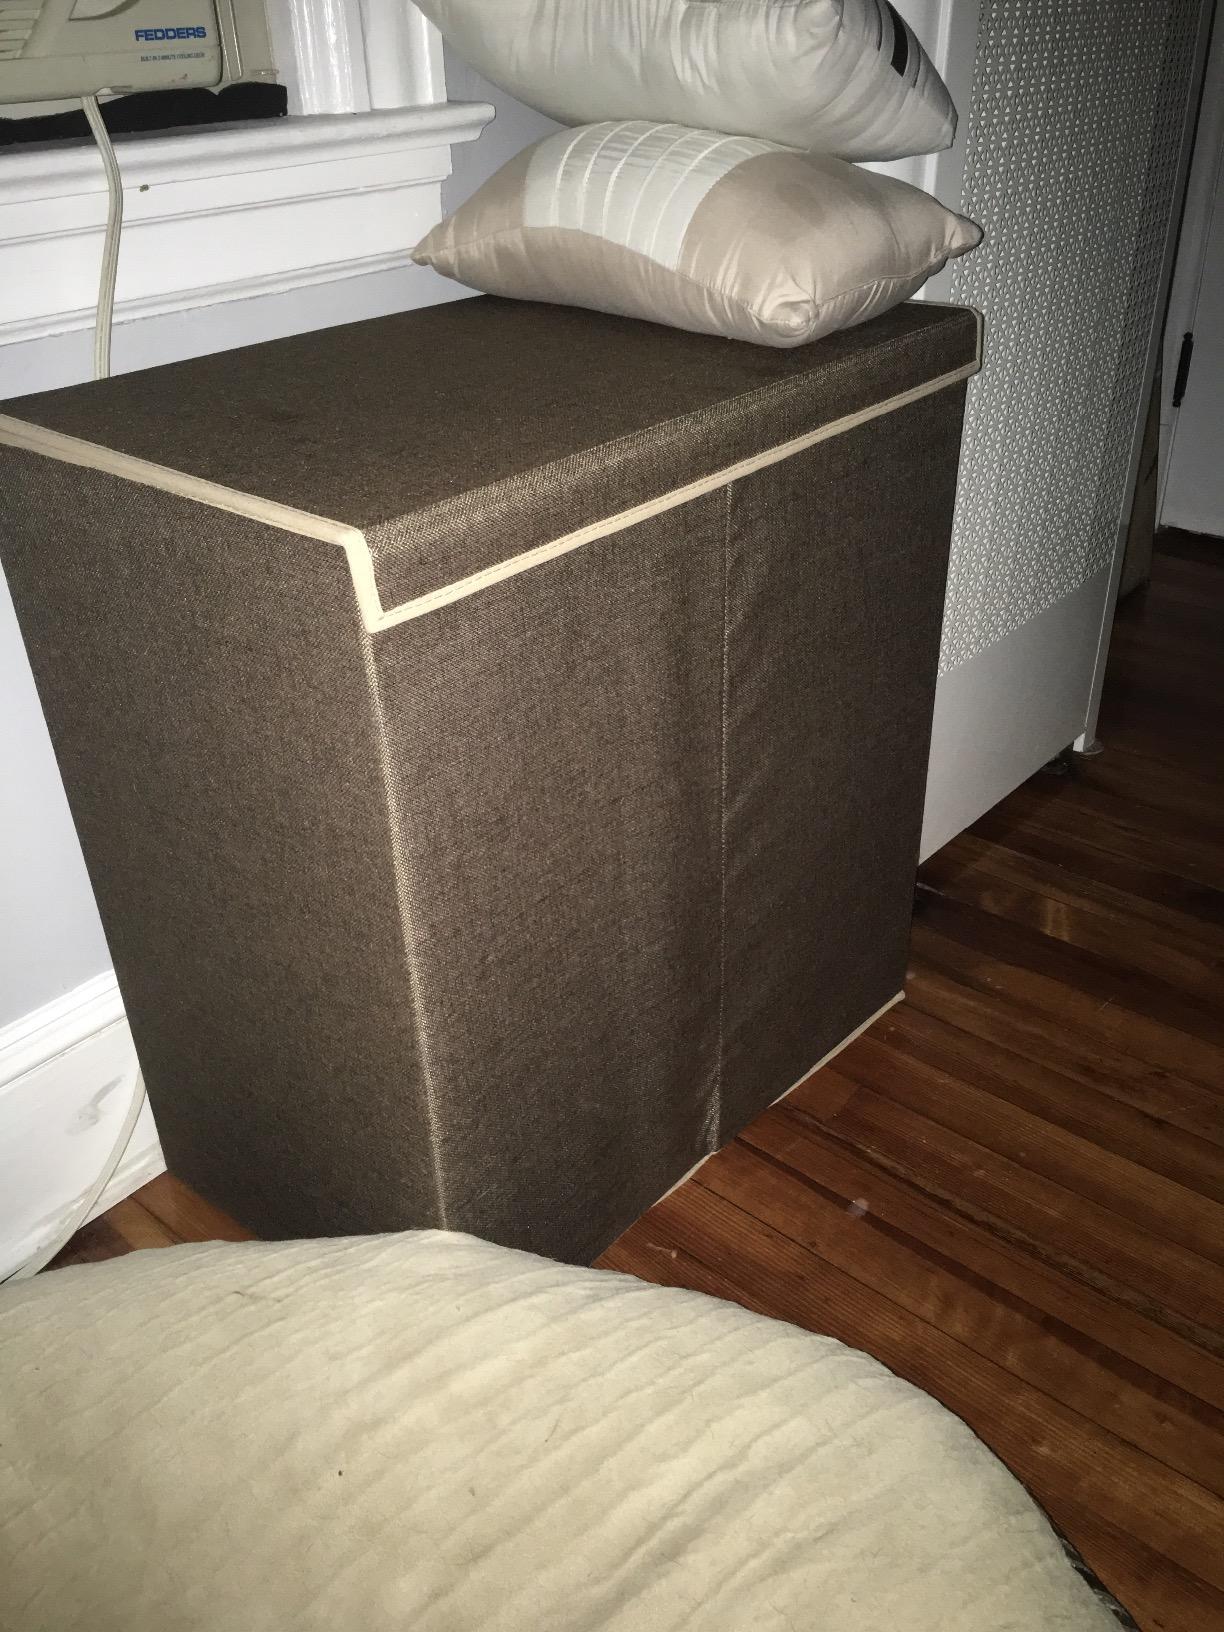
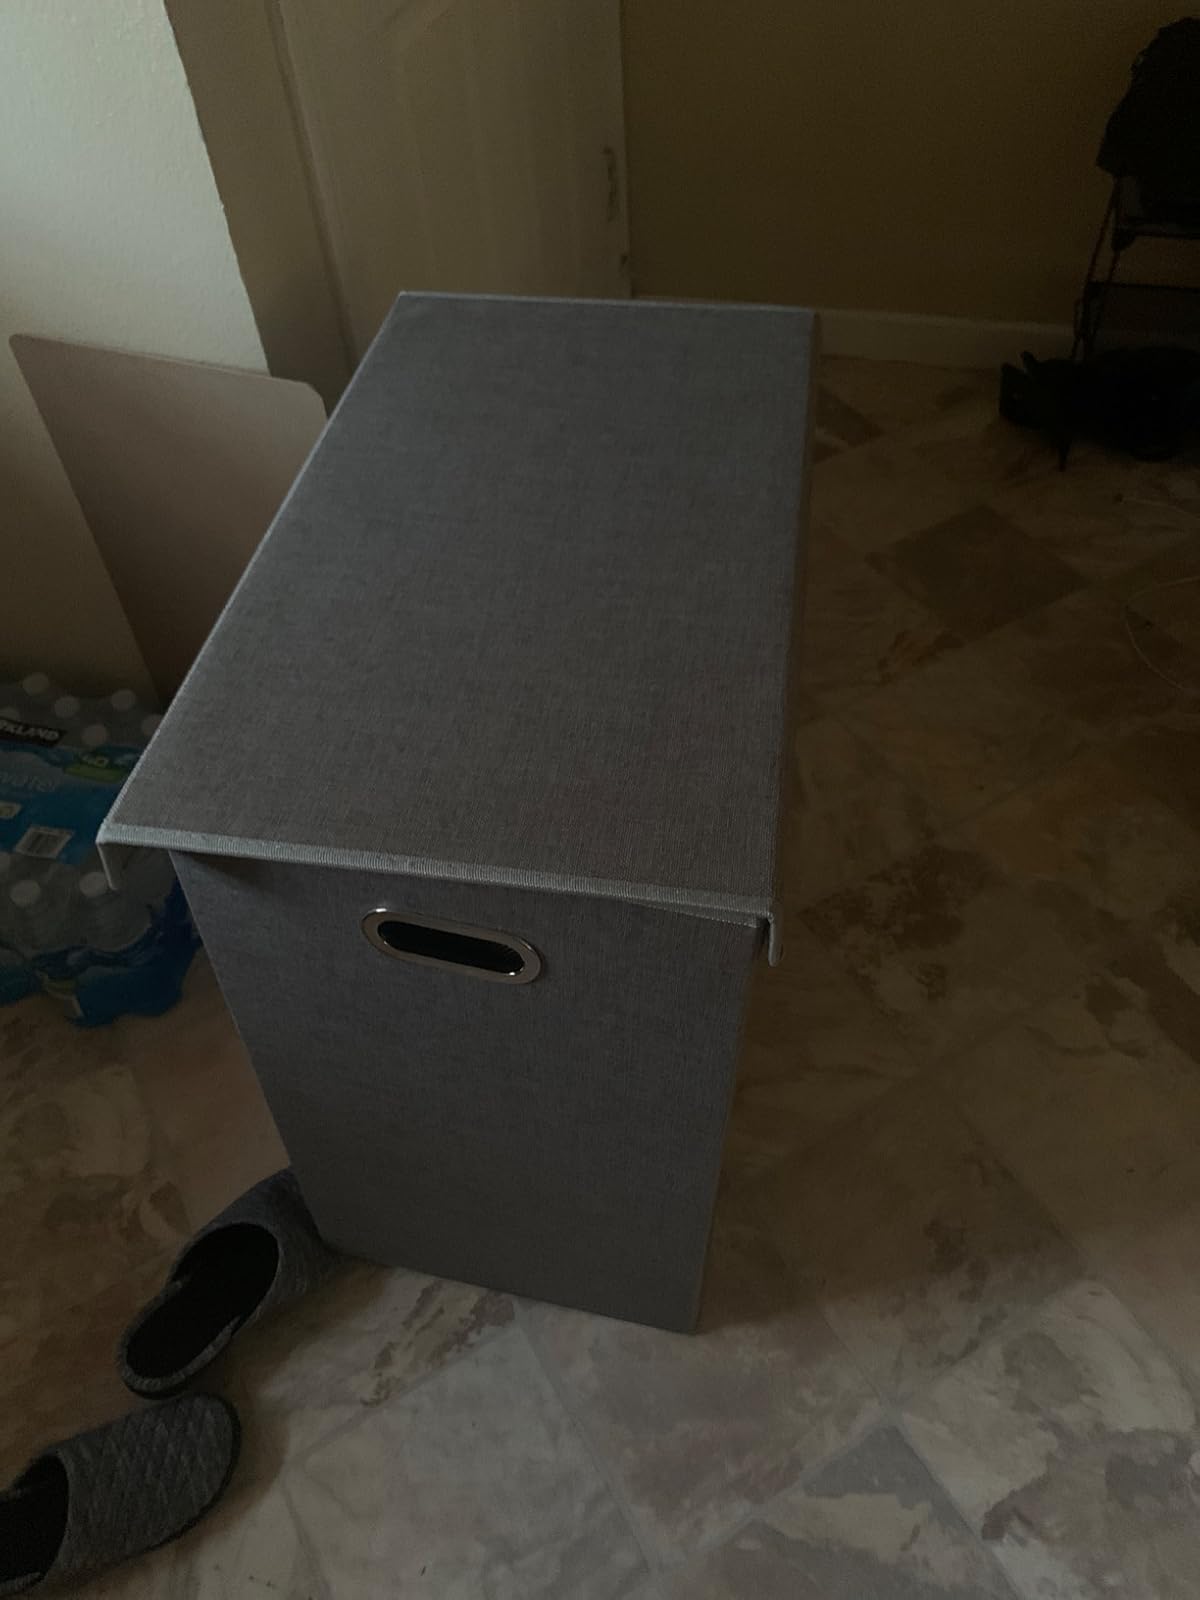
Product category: items_hamper
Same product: no